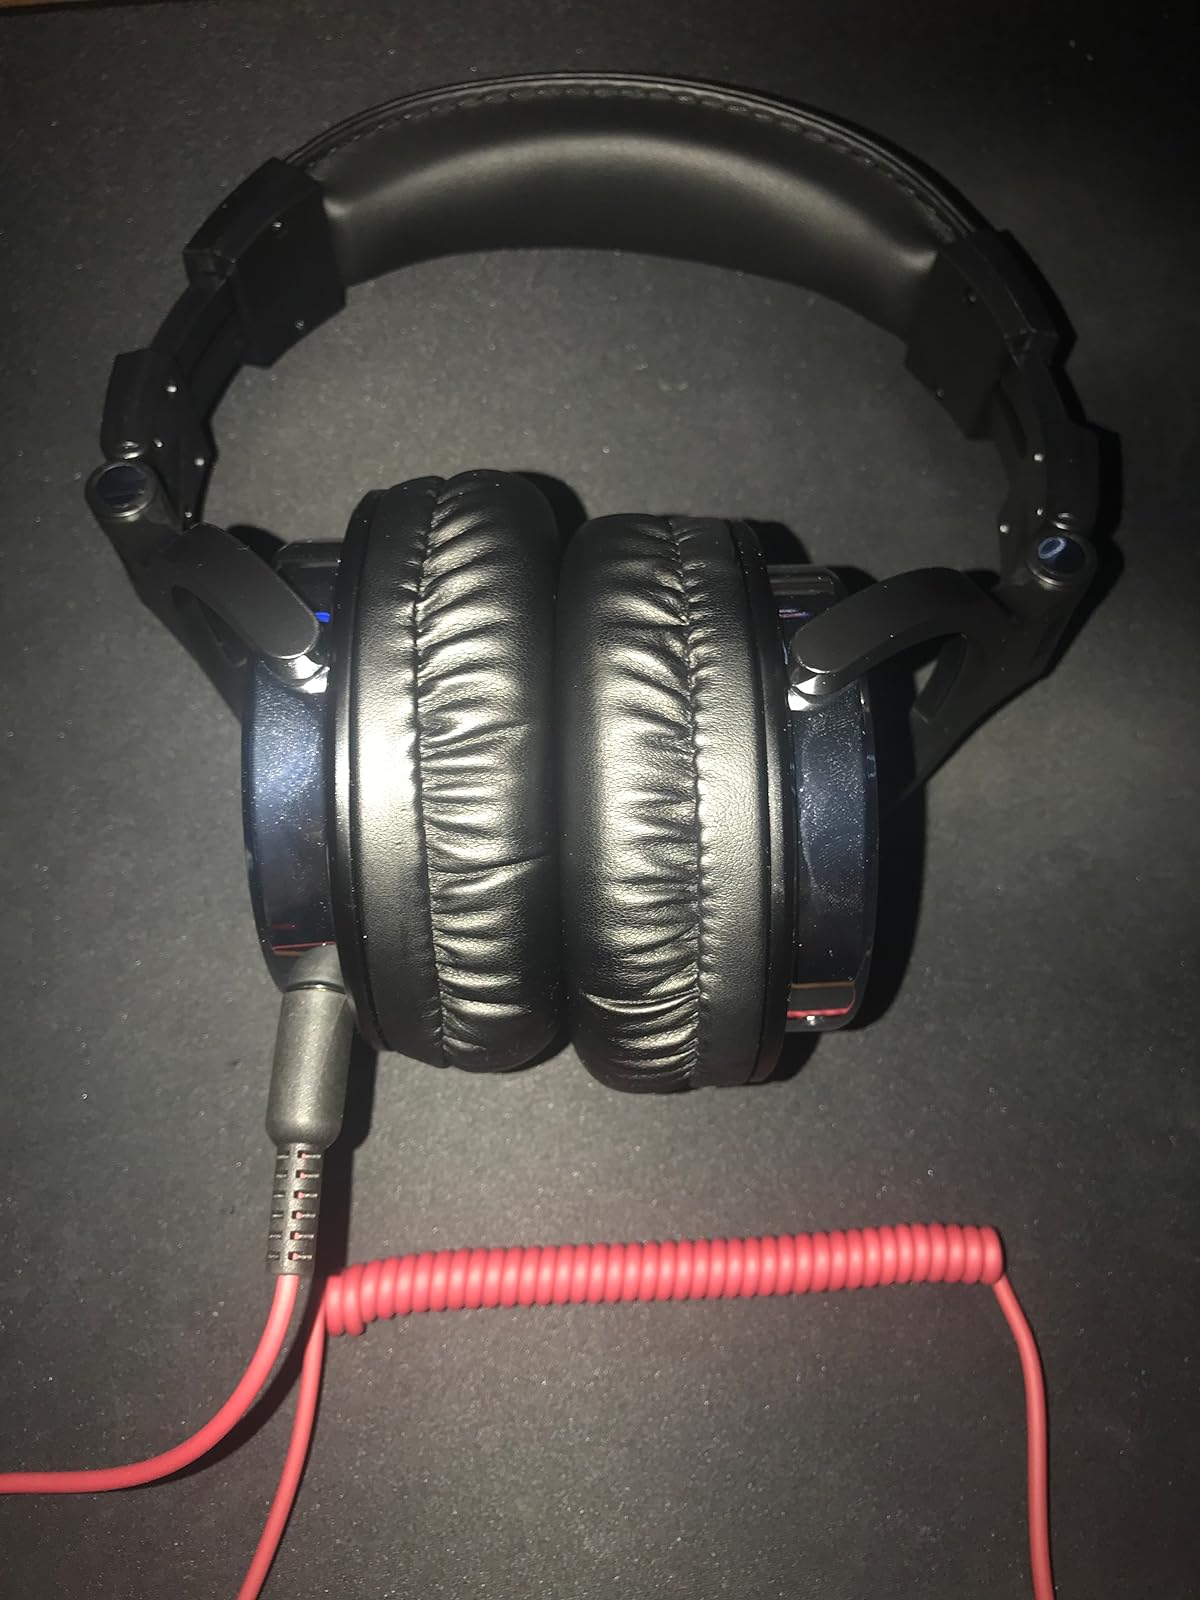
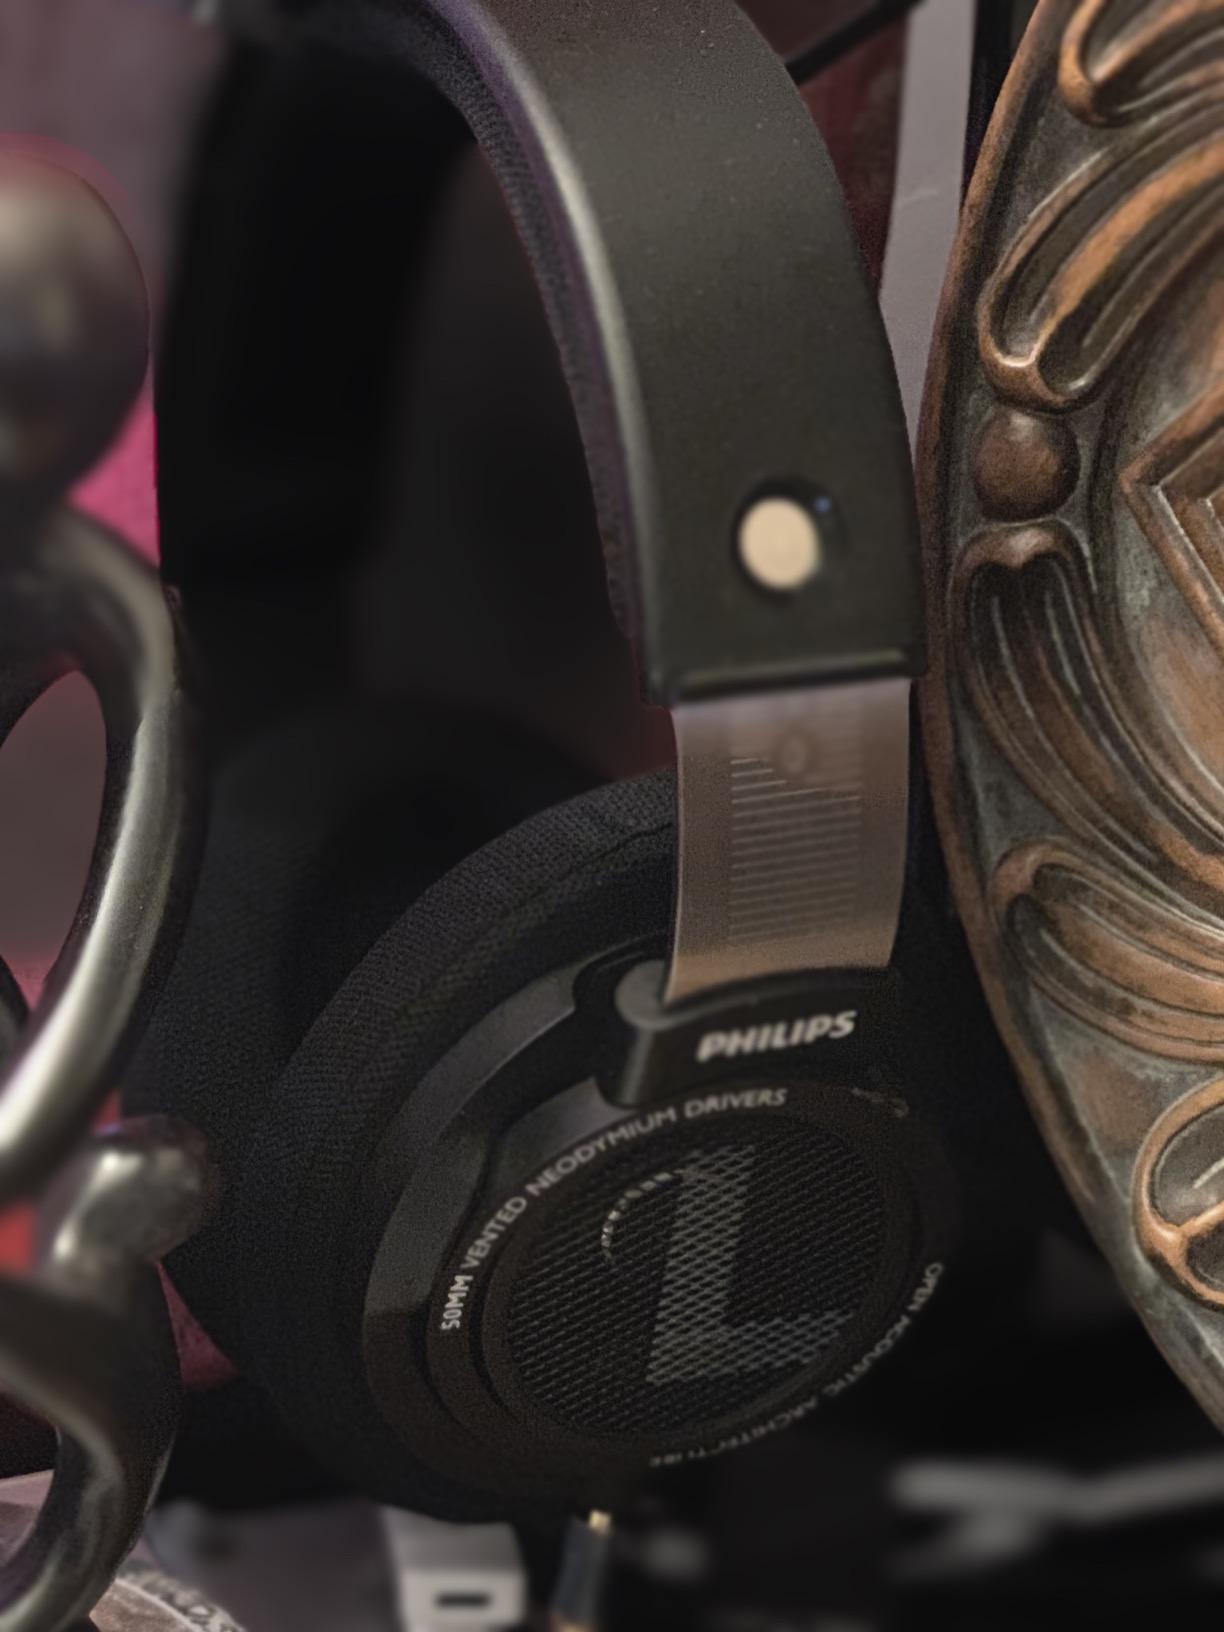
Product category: headphones
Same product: no